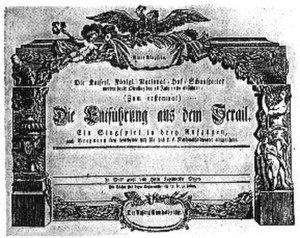
L'Enlèvement au sérail, opéra de Wolfgang Amadeus Mozart
Die Entführung aus dem Serail, K.384, est un singspiel en trois actes de Wolfgang Amadeus Mozart, sur un livret en allemand de Gottlieb Stephanie d'après la pièce de Christoph Friedrich Bretzner.